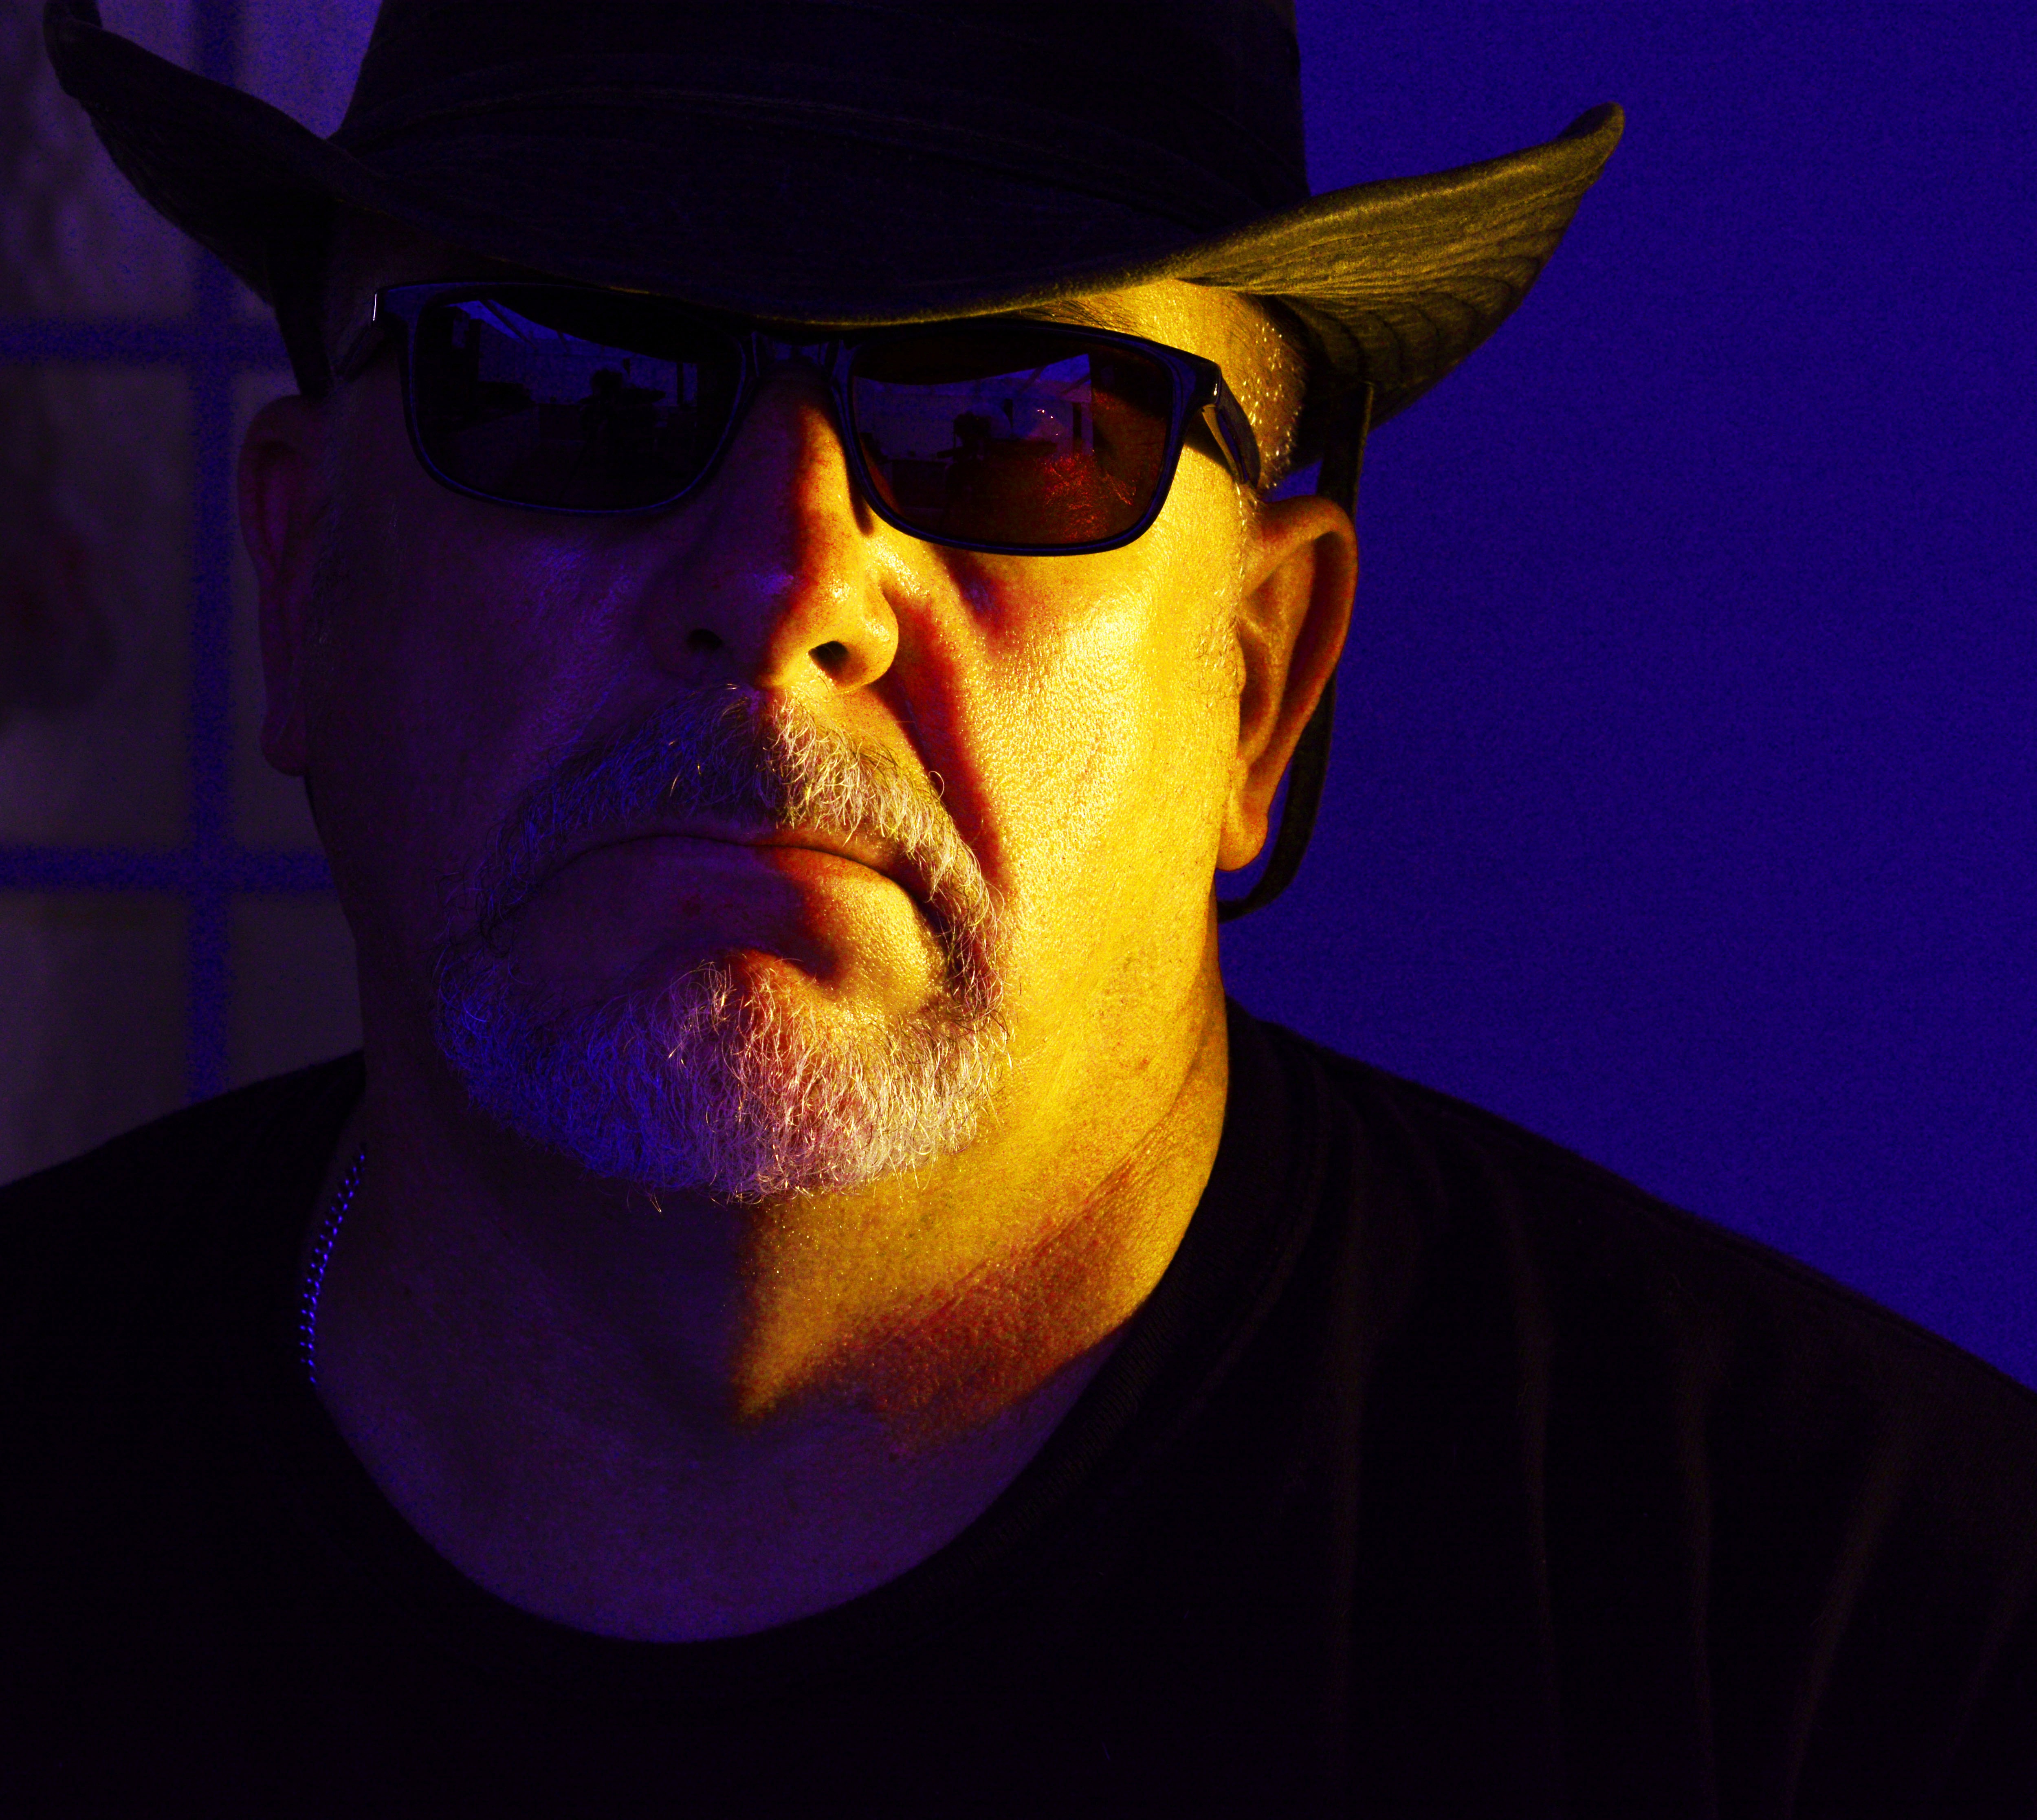
man, person, color, hat, darkness, blue, clothing, yellow, beard, sunglasses, glasses, head, cowboy, moustache, western, shades, stetson, yellow light, masculine, side lighting, black t shirt, facial hair, half face